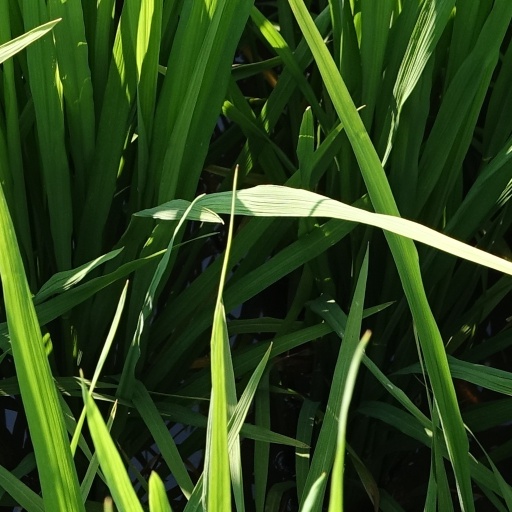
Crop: rice